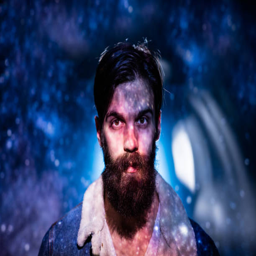
sky and stars projected on a mans upper body .